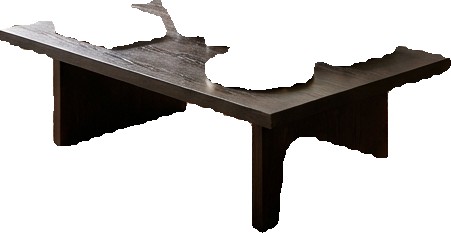
Surface category: table